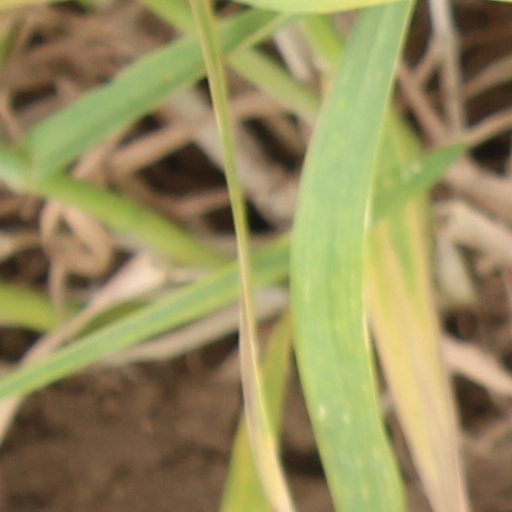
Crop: wheat